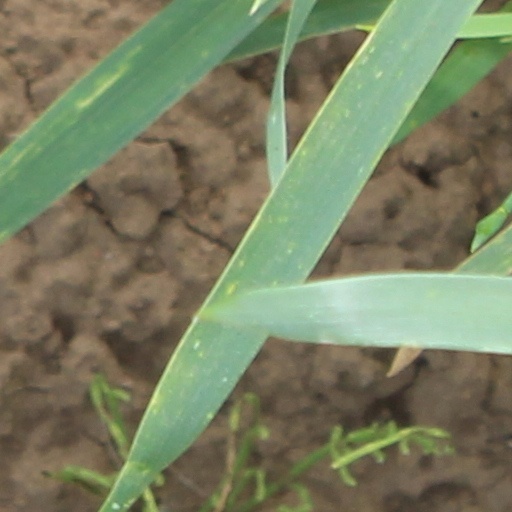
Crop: wheat